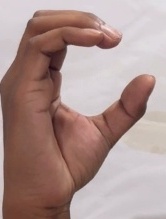
ASL sign: C